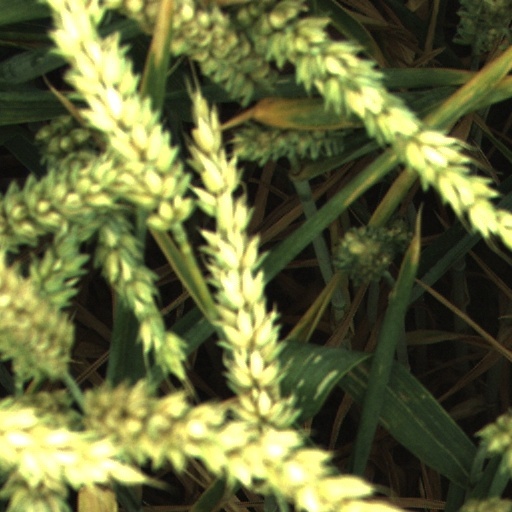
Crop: wheat